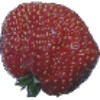
Label: Strawberry Wedge 1